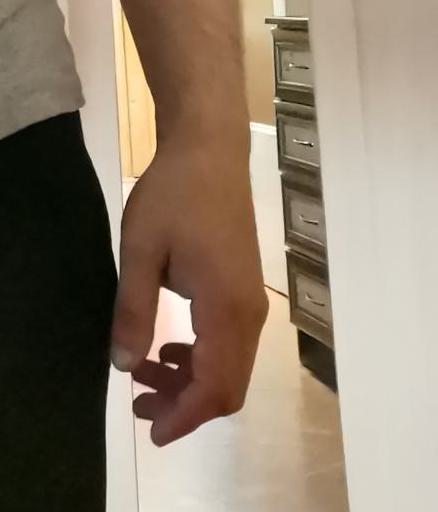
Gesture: no_gesture